Olivia Rogowska

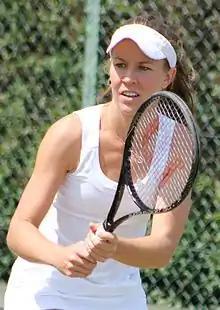
Rogowska in 2014

She next played in a $100k tournament to warm-up for the US Open. She qualified and made the second round. Rogowska lost in the first round of qualifying at the US Open to world No. 211, Petra Rampre, 6–7, 5–7. She then played eight $25k tournaments to end her year on the WTA Tour. She won her first singles tournament of the year in Alice Springs, after defeating Abbie Myers, Alison Bai, Tammi Patterson, Akiko Omae and Isabella Holland. Next in Darwin, she lost in the semifinals to Casey Dellacqua 4–6, 6–7. Rogowska again lost to Dellacqua the next week in Esperance but this time in the final 2–6, 1–6. Her good form continued with a quarterfinal in Kalgoorlie and then winning her second tournament of the year in Port Pirie beating world No. 127, Erika Sema, 6–3, 6–0 in the semifinal, and compatriot Bojana Bobusic, 6–3, 6–2 in the final. She then made two consecutive semifinals to end her year on the pro tour, losing to Sacha Jones 5–7, 2–6 in Traralgon, and Isabella Holland, 4–6, 4–6 in Bendigo.